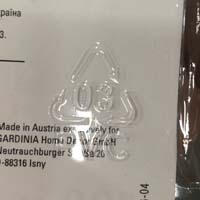
Plastic recycling code class: 3_polyvinylchloride_PVC